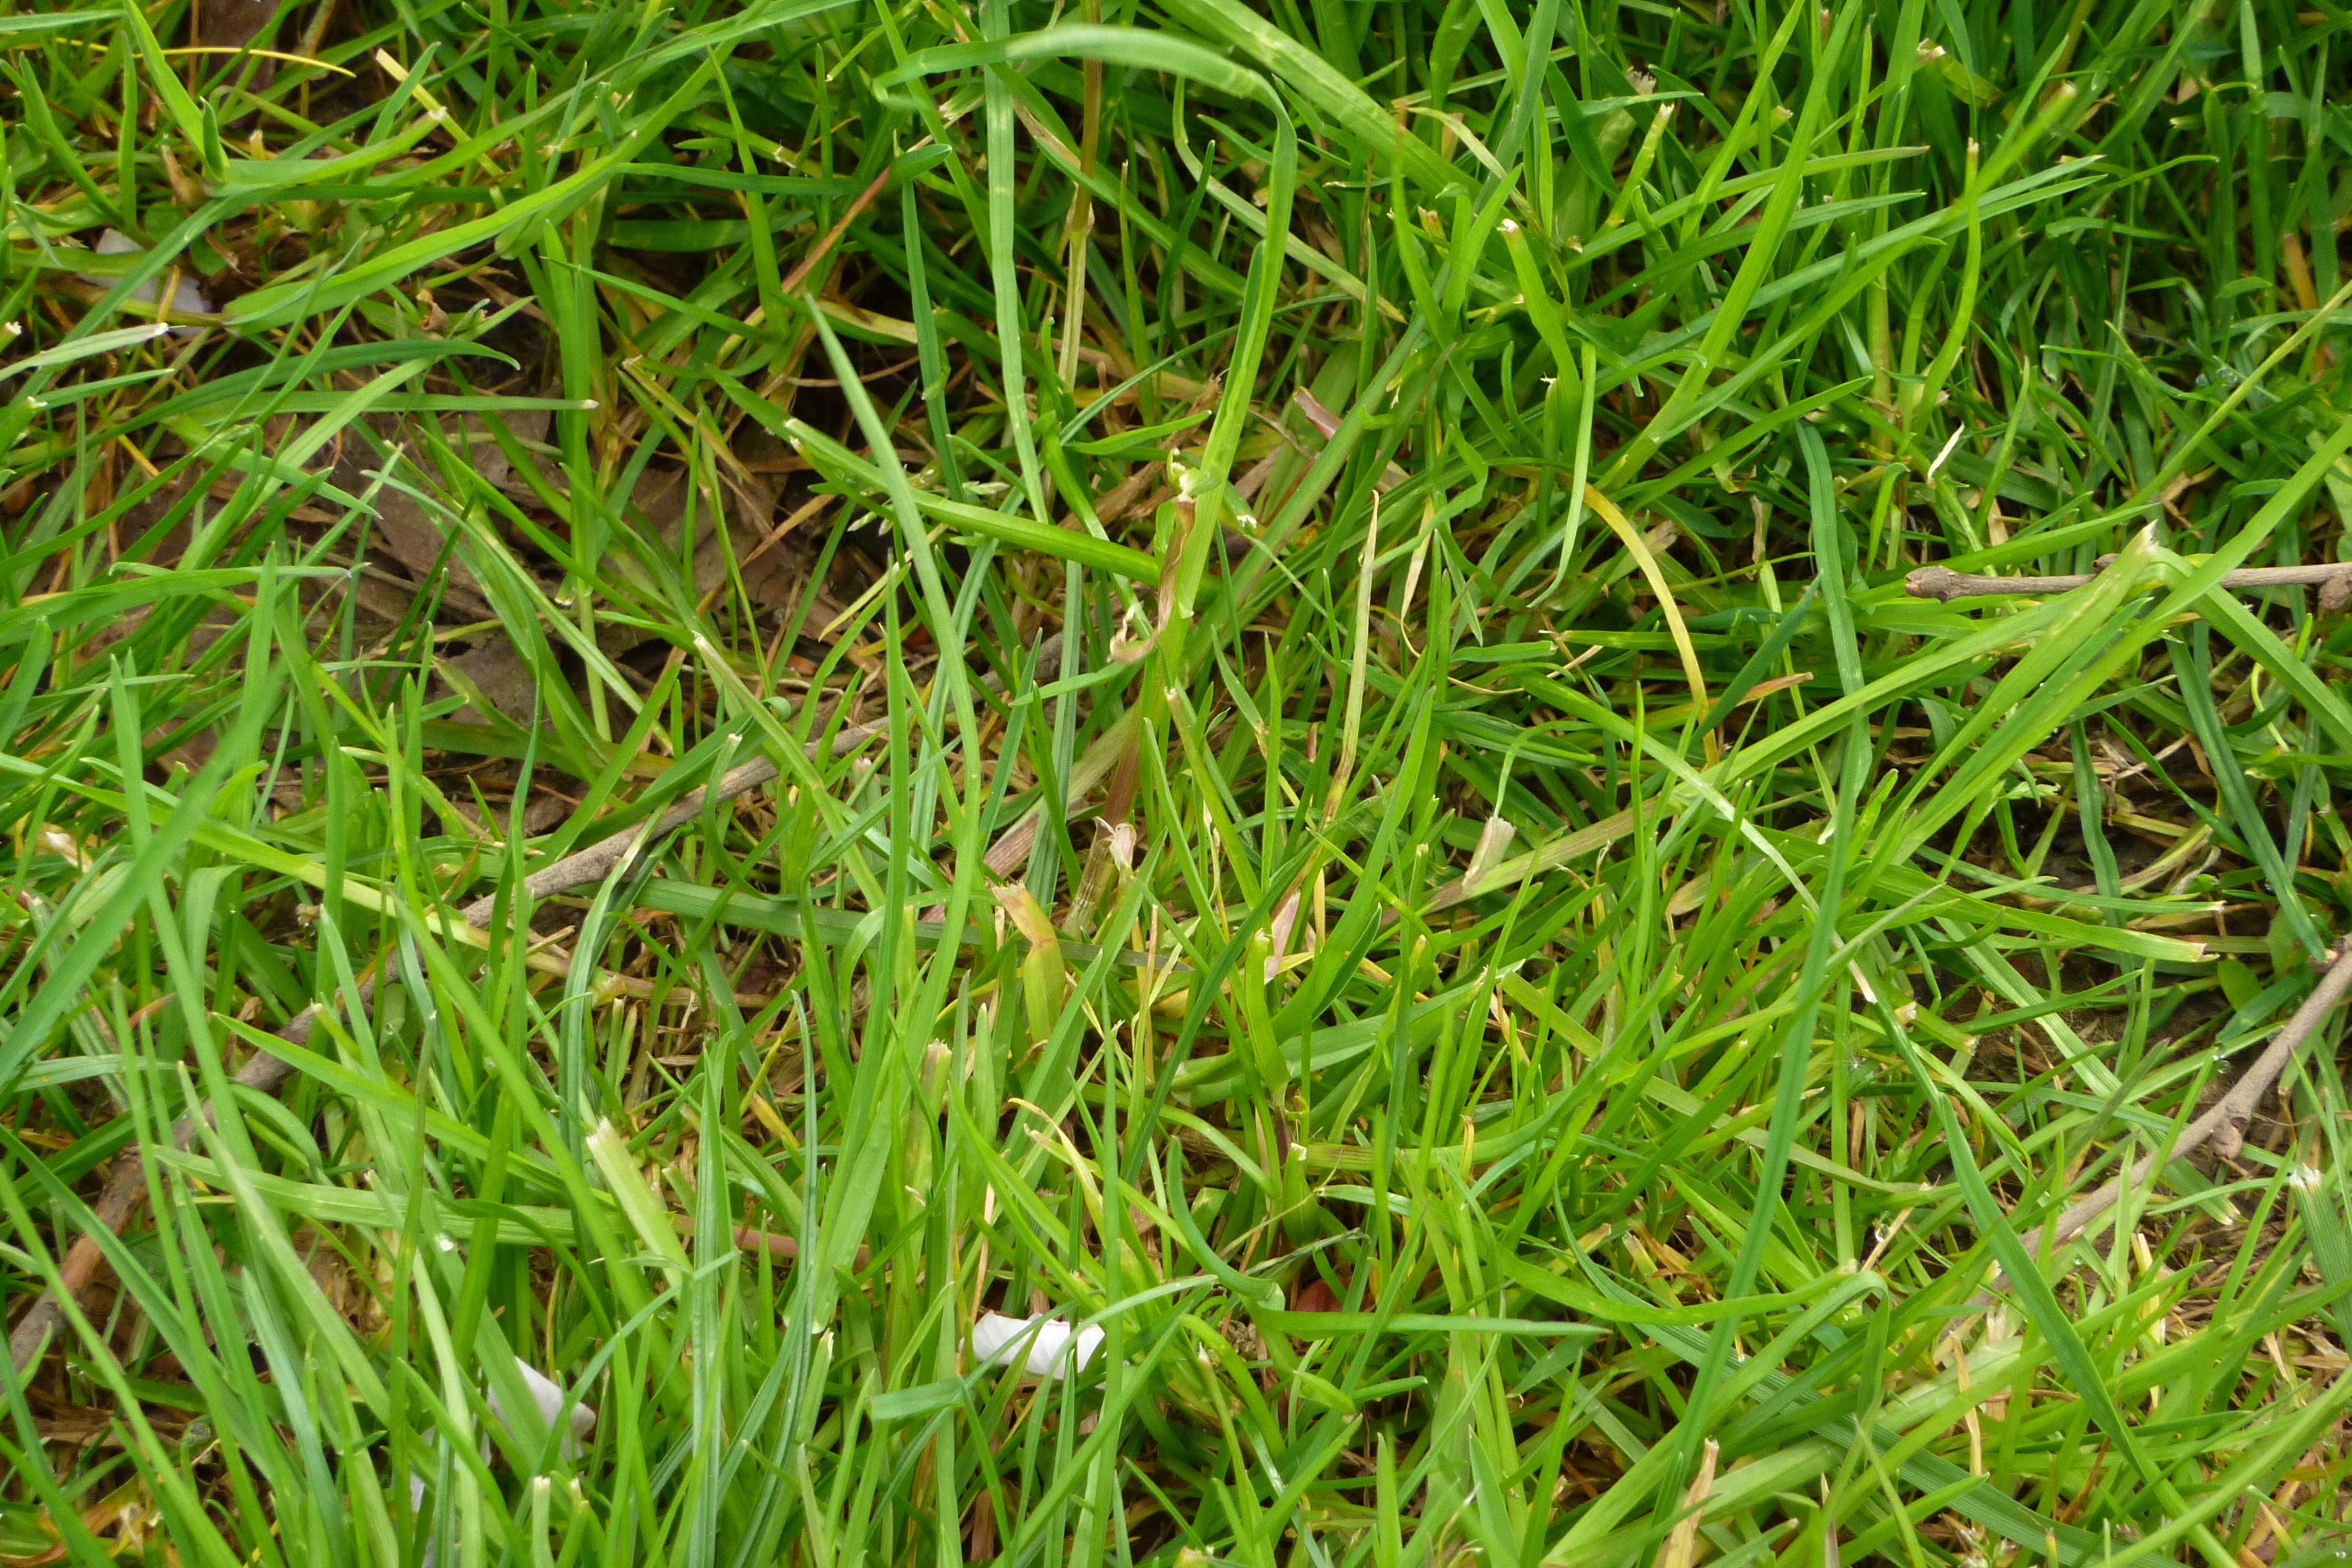
nature, grass, plant, lawn, meadow, texture, leaf, flower, green, crop, park, soil, garden, juicy, close, grassland, lawn mower, rush, halme, flooring, flowering plant, blades of grass, grass family, plant stem, land plant